Perkins Opera House

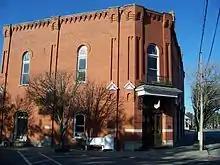
The Perkins Opera House, seen from the east side

Unable to attract the once-popular theatre productions, Perkins discontinued live performances. One of the final productions at the theater featured future Governor of Florida LeRoy Collins. A failed attempt to utilize the building as a movie theater led to the abandonment of the auditorium. Although the downstairs bays saw continuous occupation for a variety of uses, the opera house stood idle and soon fell into disrepair.